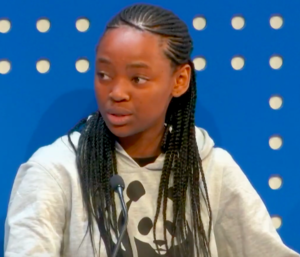
Ayakha Melithafa, née en 2002, est une militante écologiste sud-africaine de la rivière Eerste dans le Cap occidental.